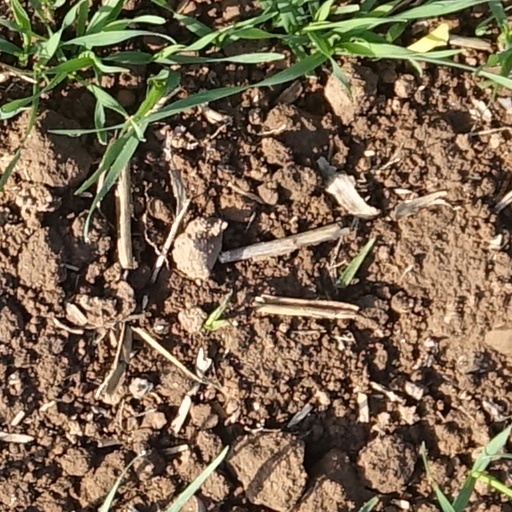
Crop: wheat